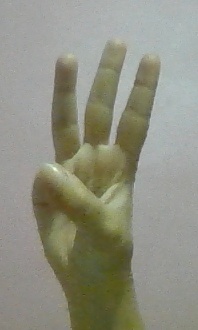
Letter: thaa